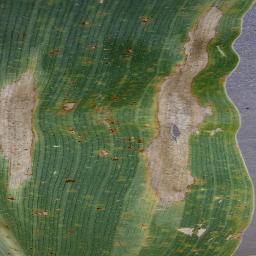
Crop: corn
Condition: (maize)_northern_blight